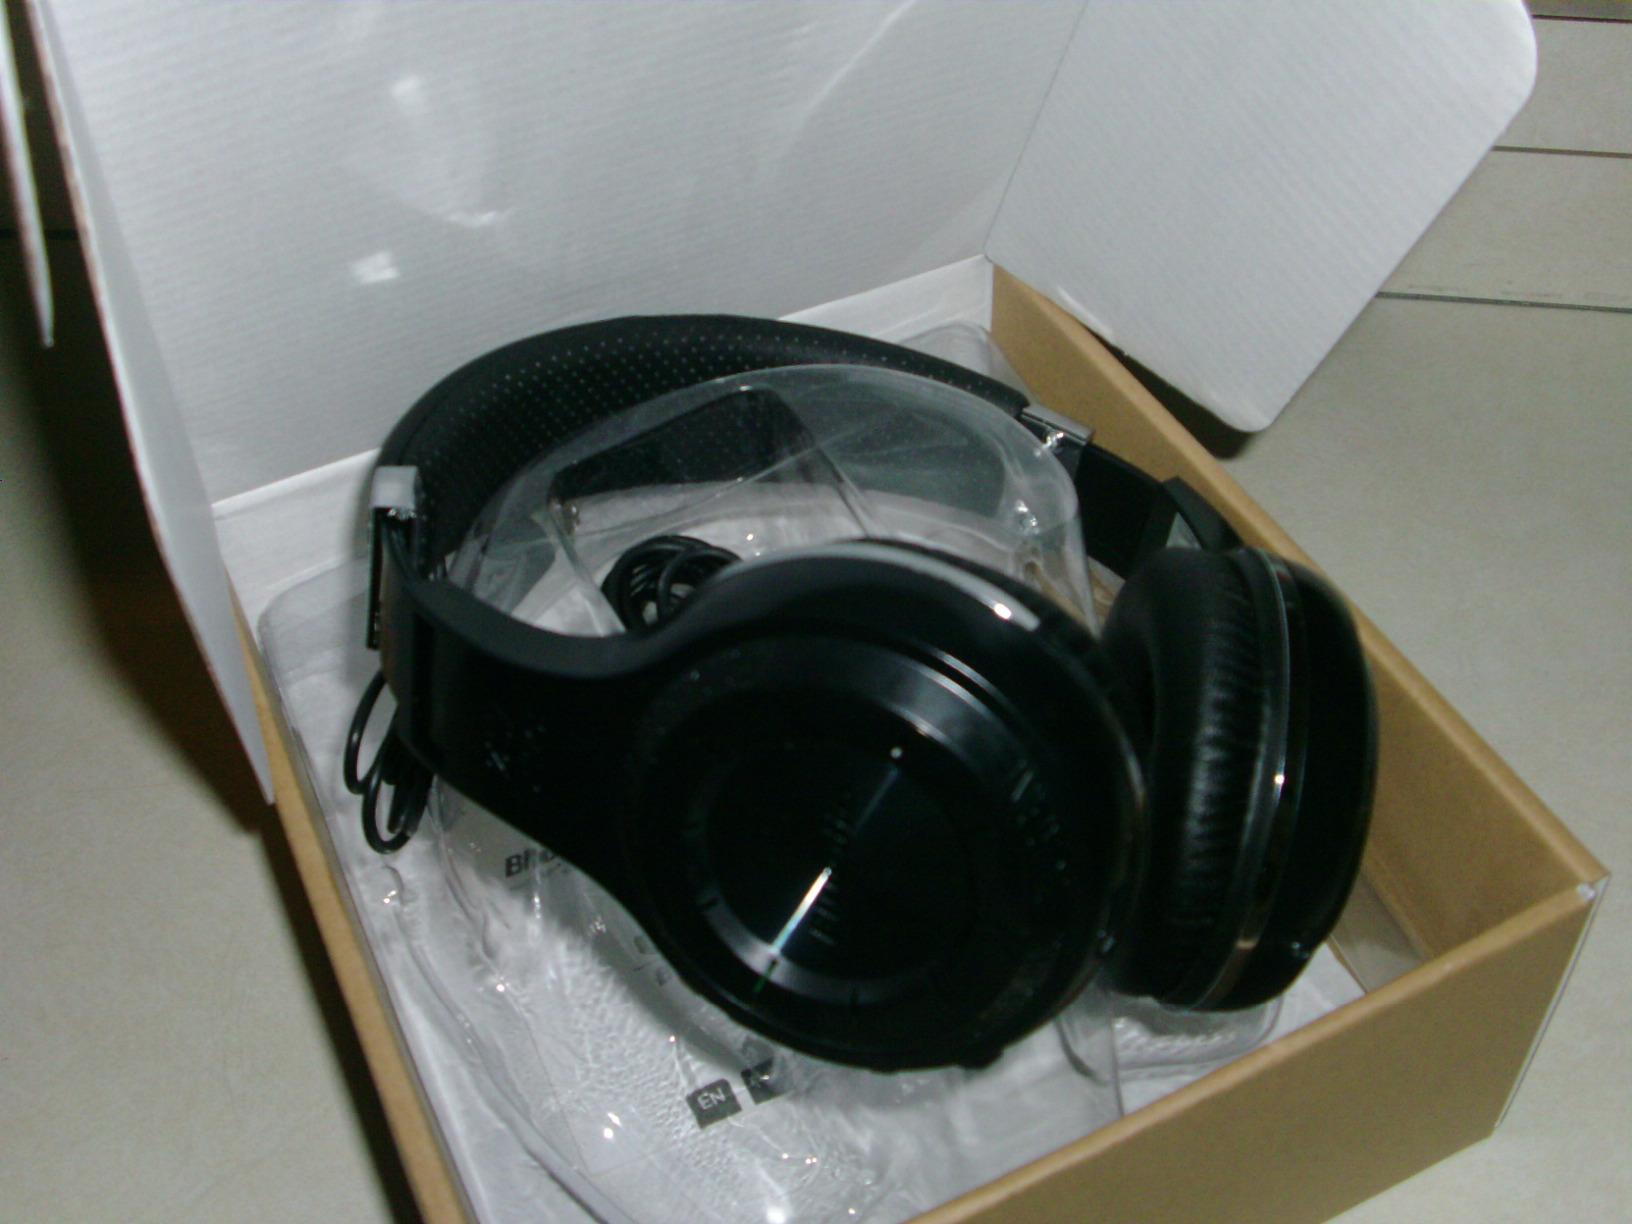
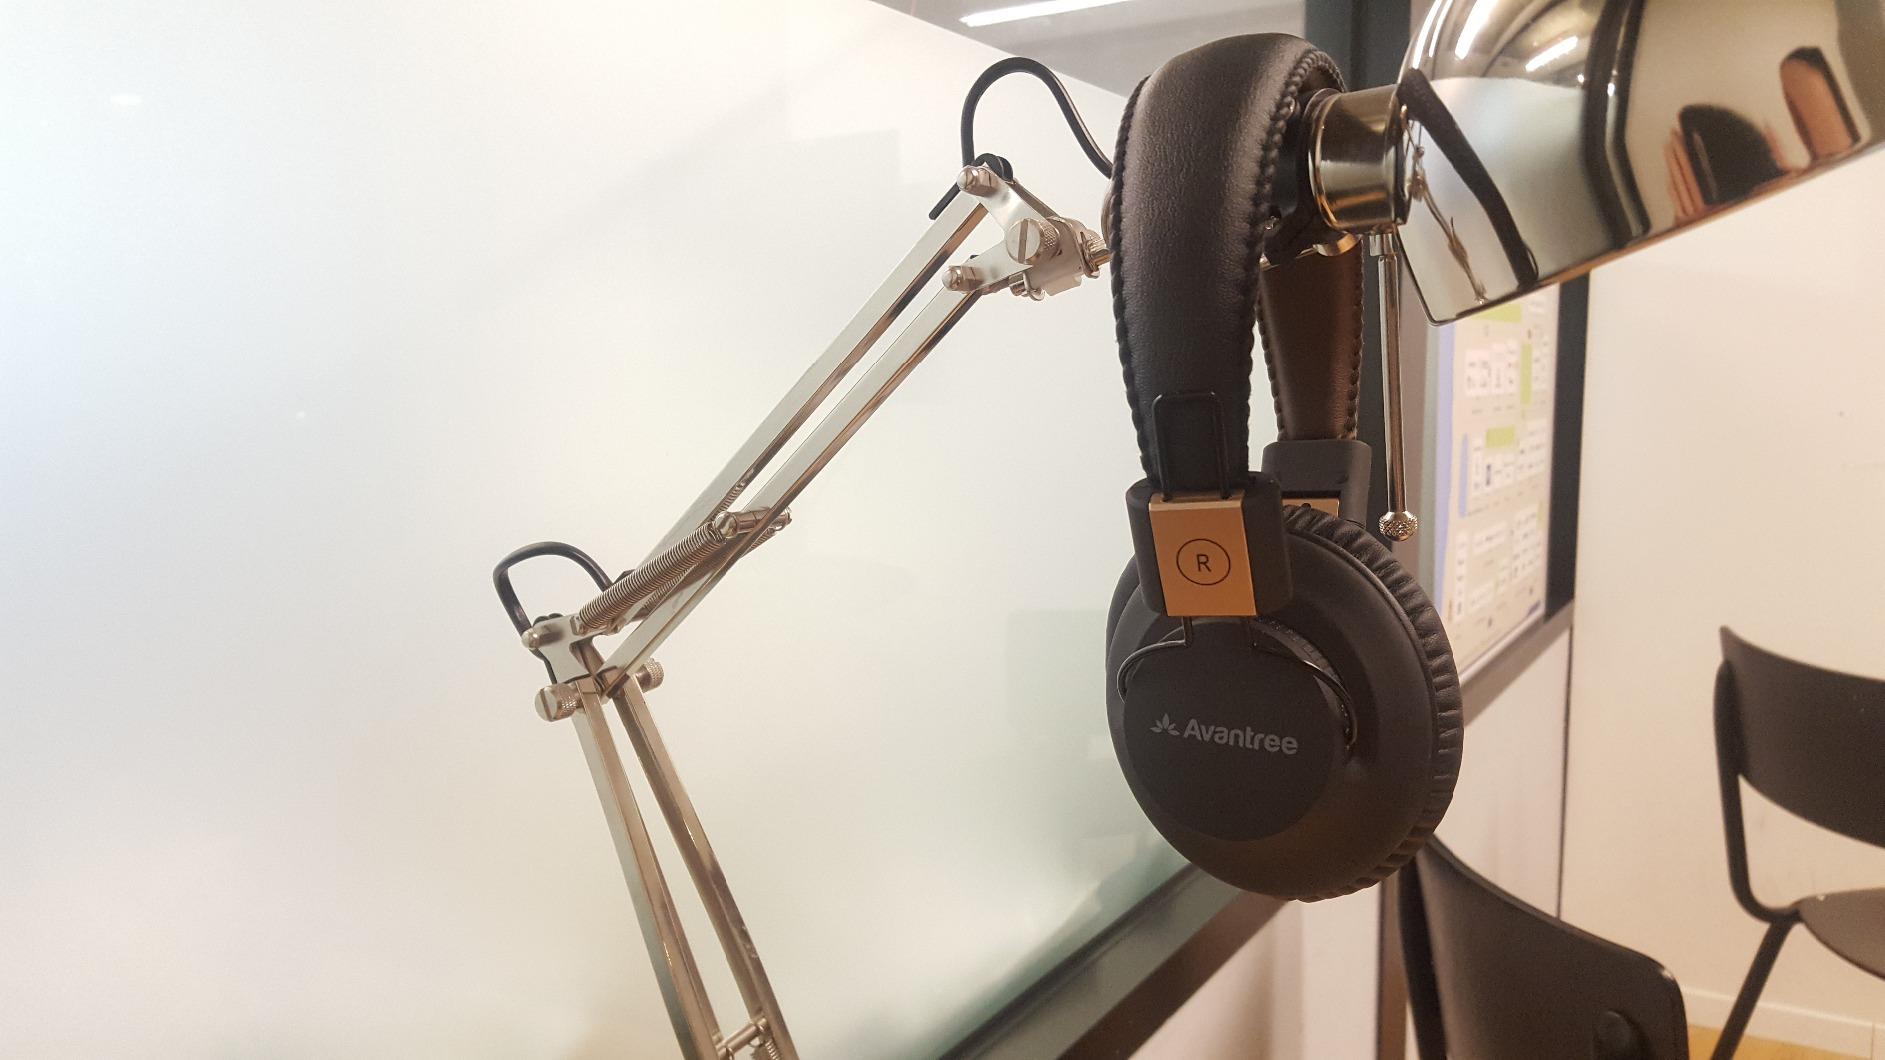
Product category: headphones
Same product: no